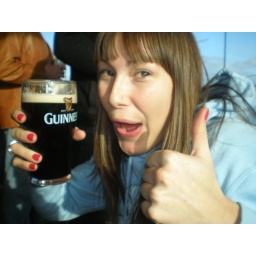
Did a tour of the Guinness Factory. and received a complimentary pint in their roof top bar